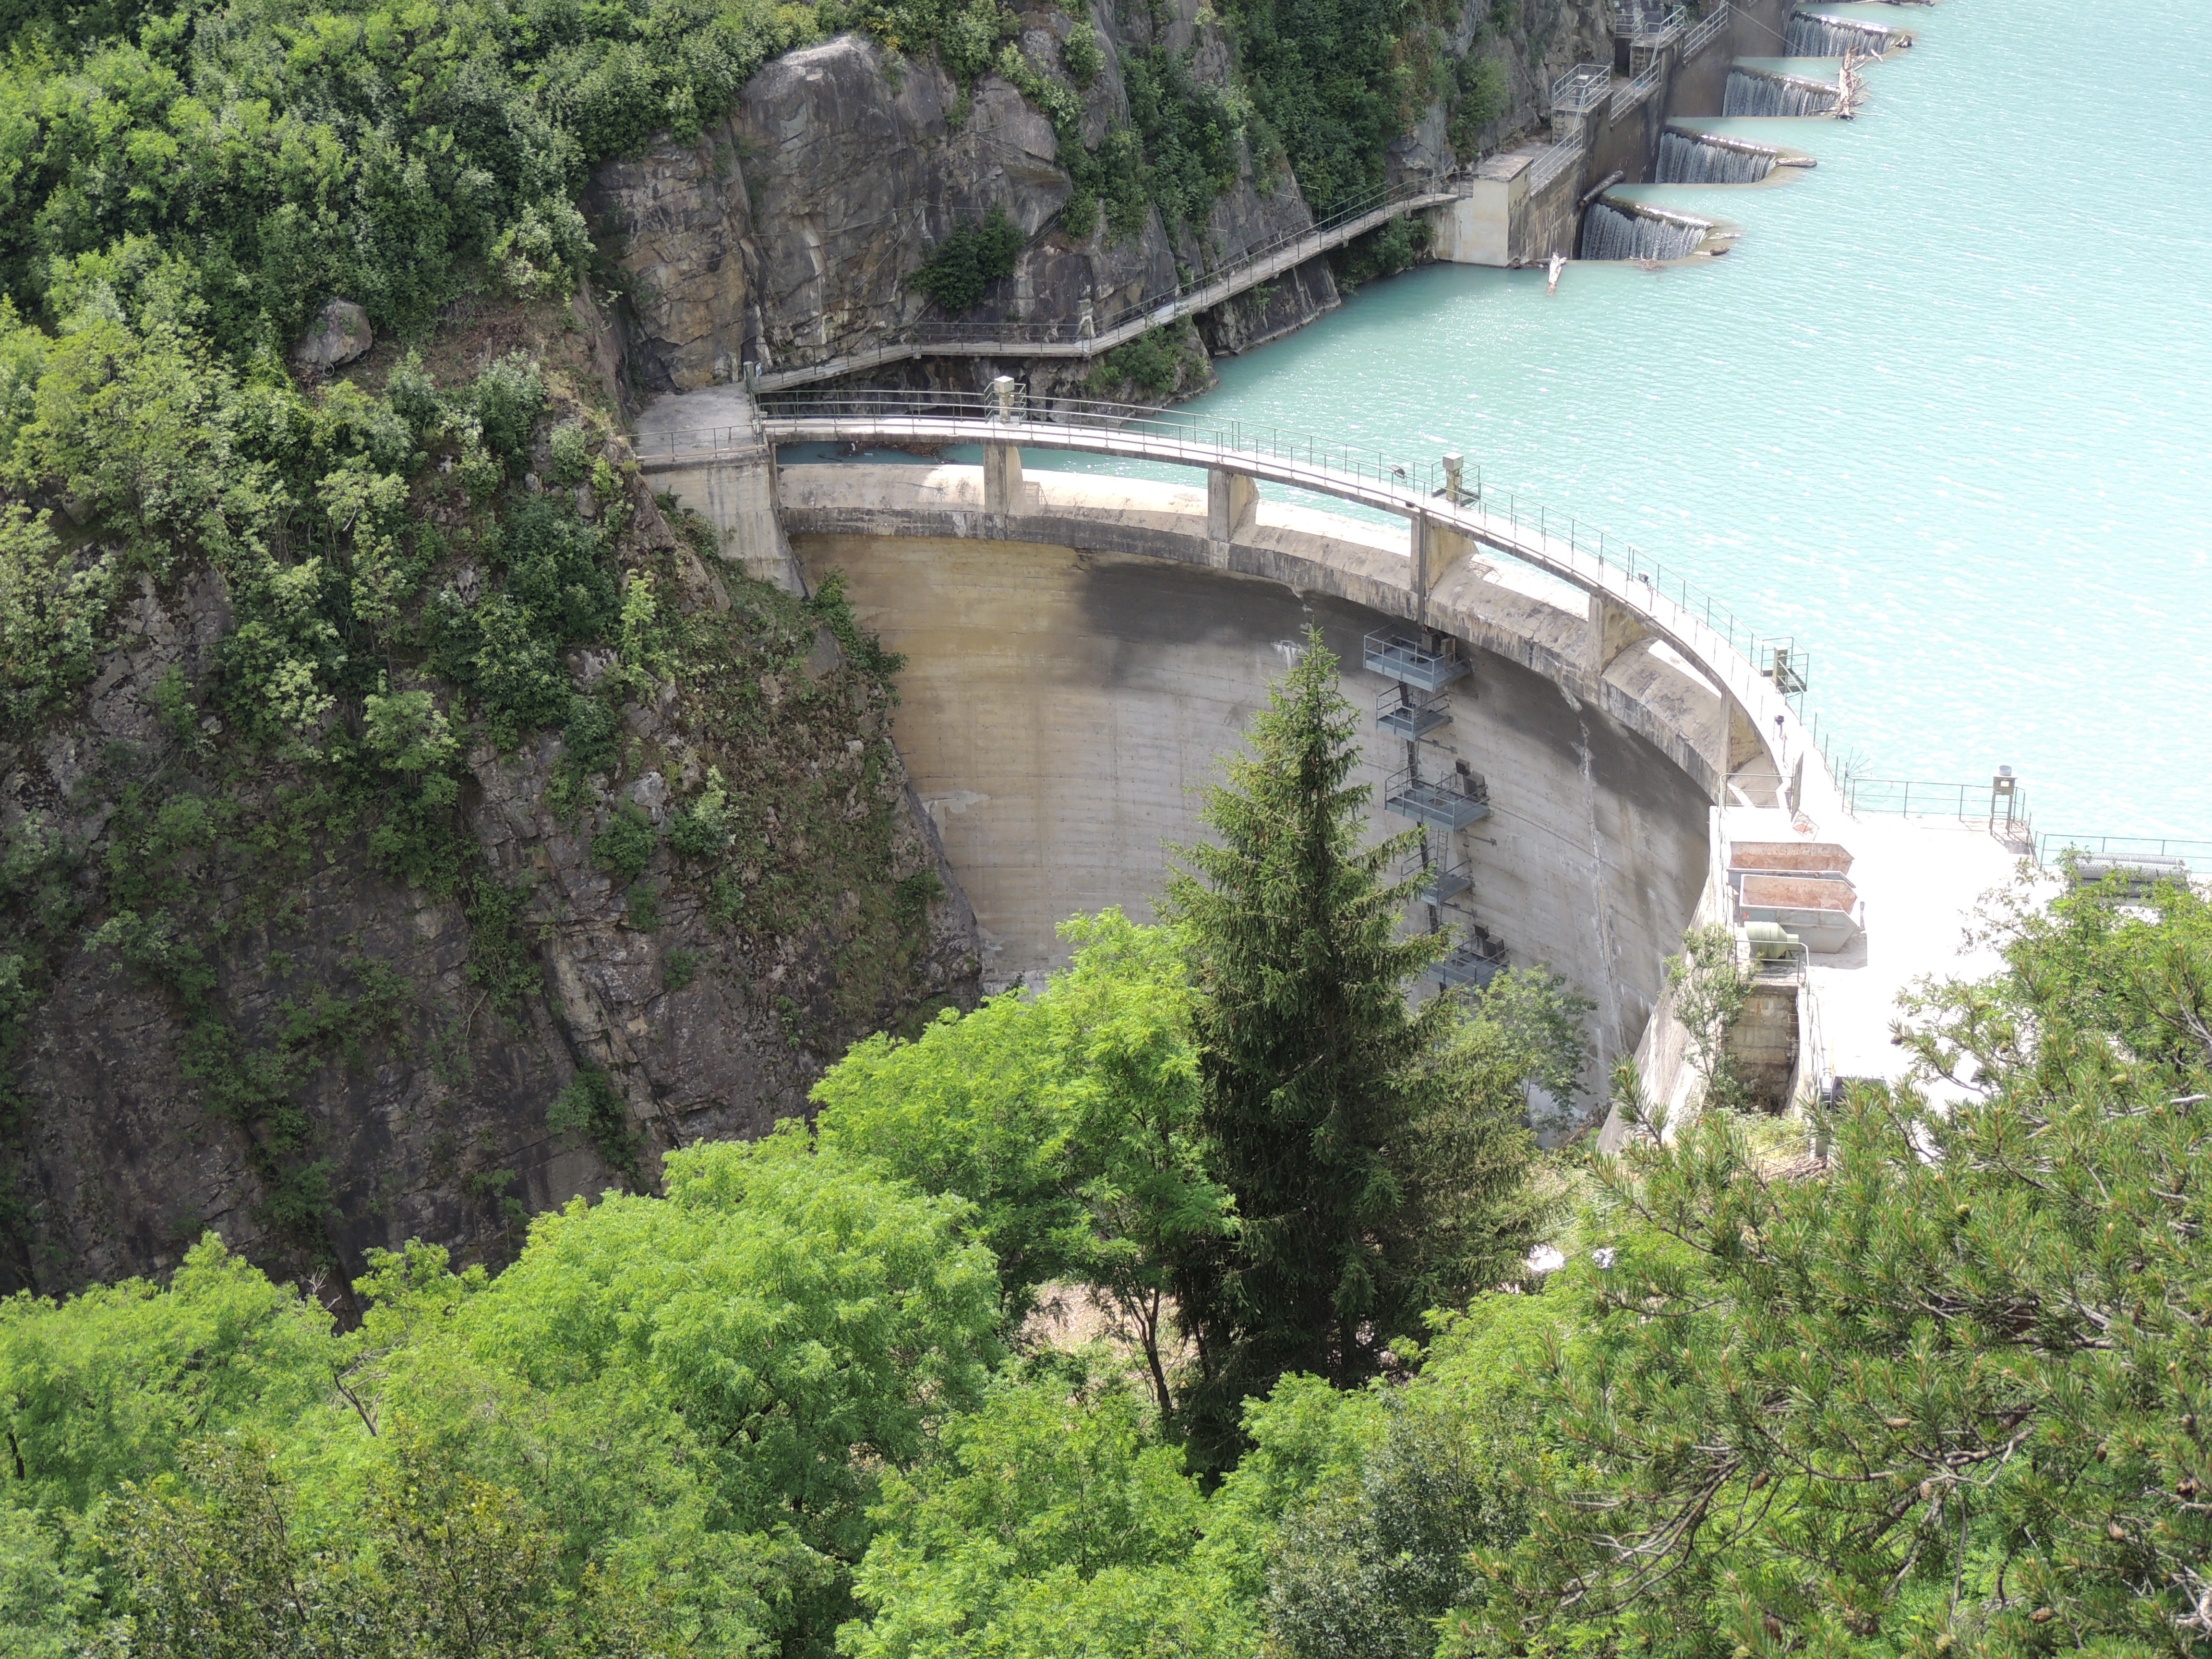
water, bridge, wet, river, transport, dam, reservoir, waterway, power plant, mountains, infrastructure, lock, filter, energy generation, water level, arch bridge, devil's bridge, rolling stock, geological phenomenon, nonbuilding structure